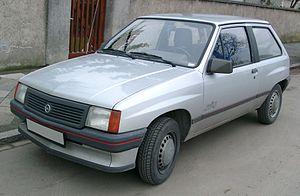
Une citadine polyvalente, est une automobile du segment B, légèrement plus grande et plus puissante qu'une petite citadine mais plus petite qu'une berline compacte. Ces voitures offrent généralement un niveau de confort satisfaisant pour les trajets routiers tout en restant bien adaptées à la circulation urbaine. Cette catégorie est apparue dans les années 1970 avec des modèles d'une longueur de l'ordre de 3,50 m. Aujourd'hui, leur longueur est plutôt de l'ordre de 3,90 m en versions 2 volumes. Le terme de polyvalente est justifié par l'accroissement de la taille moyenne de ce type de véhicule, se rapprochant des compactes. En Amérique du Nord, on parle de sous-compacte. Ces modèles sont les plus populaires dans de nombreux pays d'Europe, France et Italie en tête mais pas en Allemagne ou en Espagne où les compactes sont davantage représentées. Elles ont toutes 5 places.